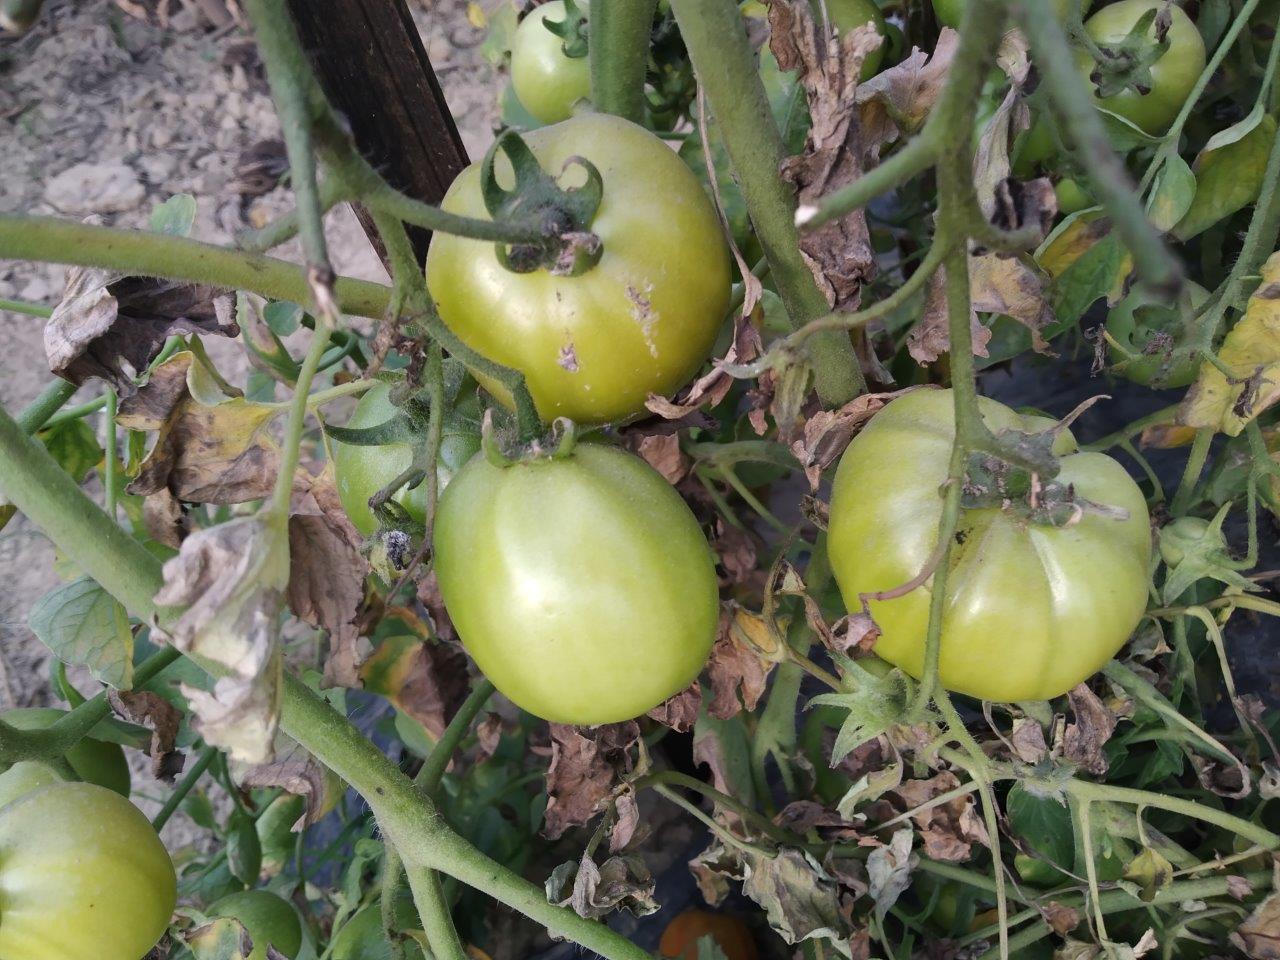
Maturity: Immature